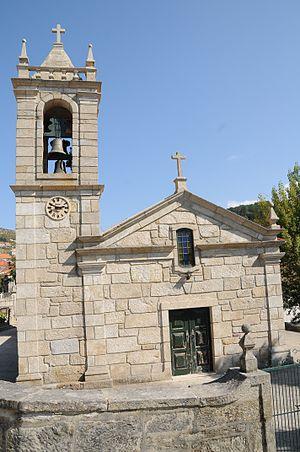
"Parada do Monte est un village portugais situé au nord du Portugal. Il fait partie du ""concelho de Melgaço"" dans le ""districto de Viana do Castelo"" de la région du ""Minho"".